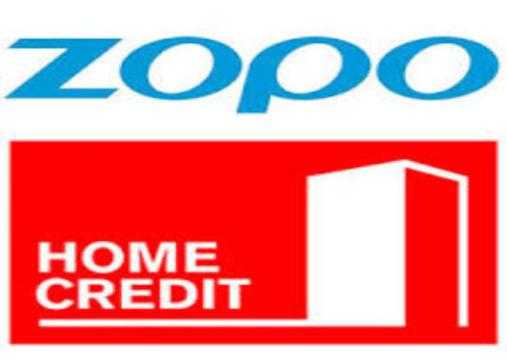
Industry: Electronic